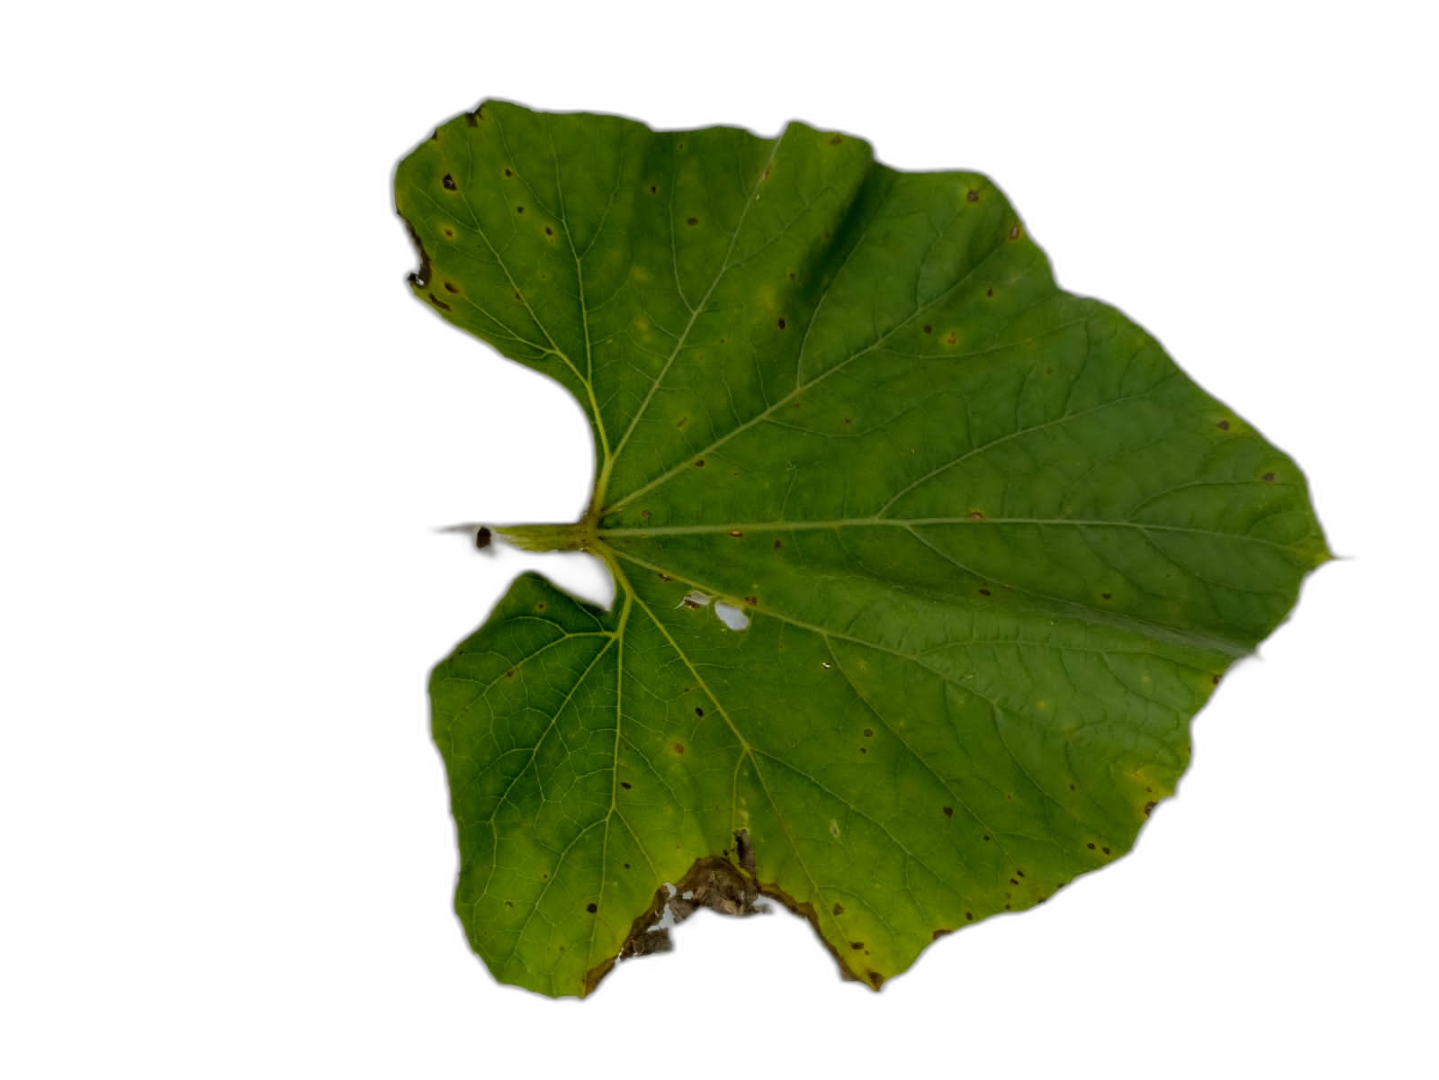
Crop: Bottle Gourd
Label: Anthracnose